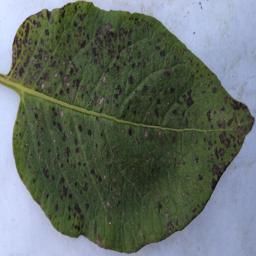
Etiqueta: Tizon_Temprano